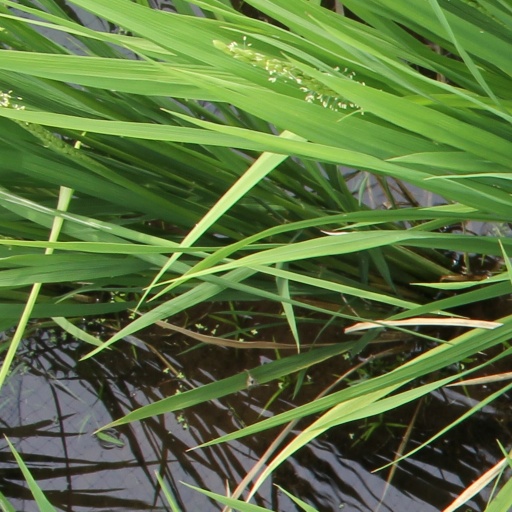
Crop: rice